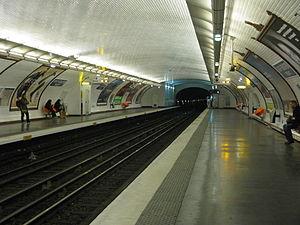
Station de métro Saint-Sébastien-Froissart, ligne 8, à Paris.
Saint-Sébastien - Froissart est une station de la ligne 8 du métro de Paris, située à la limite des 3ᵉ et 11ᵉ arrondissements de Paris.
La ligne 8 du métro de Paris est une des seize lignes du réseau métropolitain de Paris. Elle relie les stations Balard, au sud-ouest, à Pointe du Lac, au sud-est, suivant un tracé parabolique par la rive droite de la capitale en partie commun avec la ligne 9. Elle est la dernière ligne à avoir été prévue lors de la concession de 1898 et doit alors relier les stations Porte d'Auteuil et Opéra. Ce premier tronçon est ouvert en décembre 1913.